List of career achievements by Yuzuru Hanyu

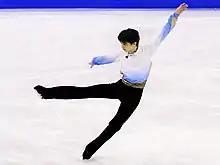
Hanyu in his short program Ballade No.1 at the 2015–16 Grand Prix Final

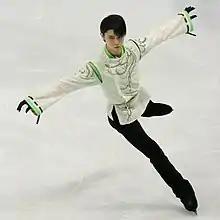
Hanyu in his free skate program "Seimei" at the 2020 Four Continents Championships

Only records at main international senior events are listed, namely the Winter Olympics (individual event), World Championships, Four Continents, and the Grand Prix Final. By the end of his competitive career, Hanyu held the event record score for the men's short program and combined total at the Four Continents Championships. He also set nine of the twelve historical records at main international events, among them the records in all three competition segments at the World Championships and the Grand Prix Final. Hanyu's Olympic programs Ballade No.1 and "Seimei" contributed to eight of the eleven event records in men's singles.